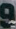
Number: 9